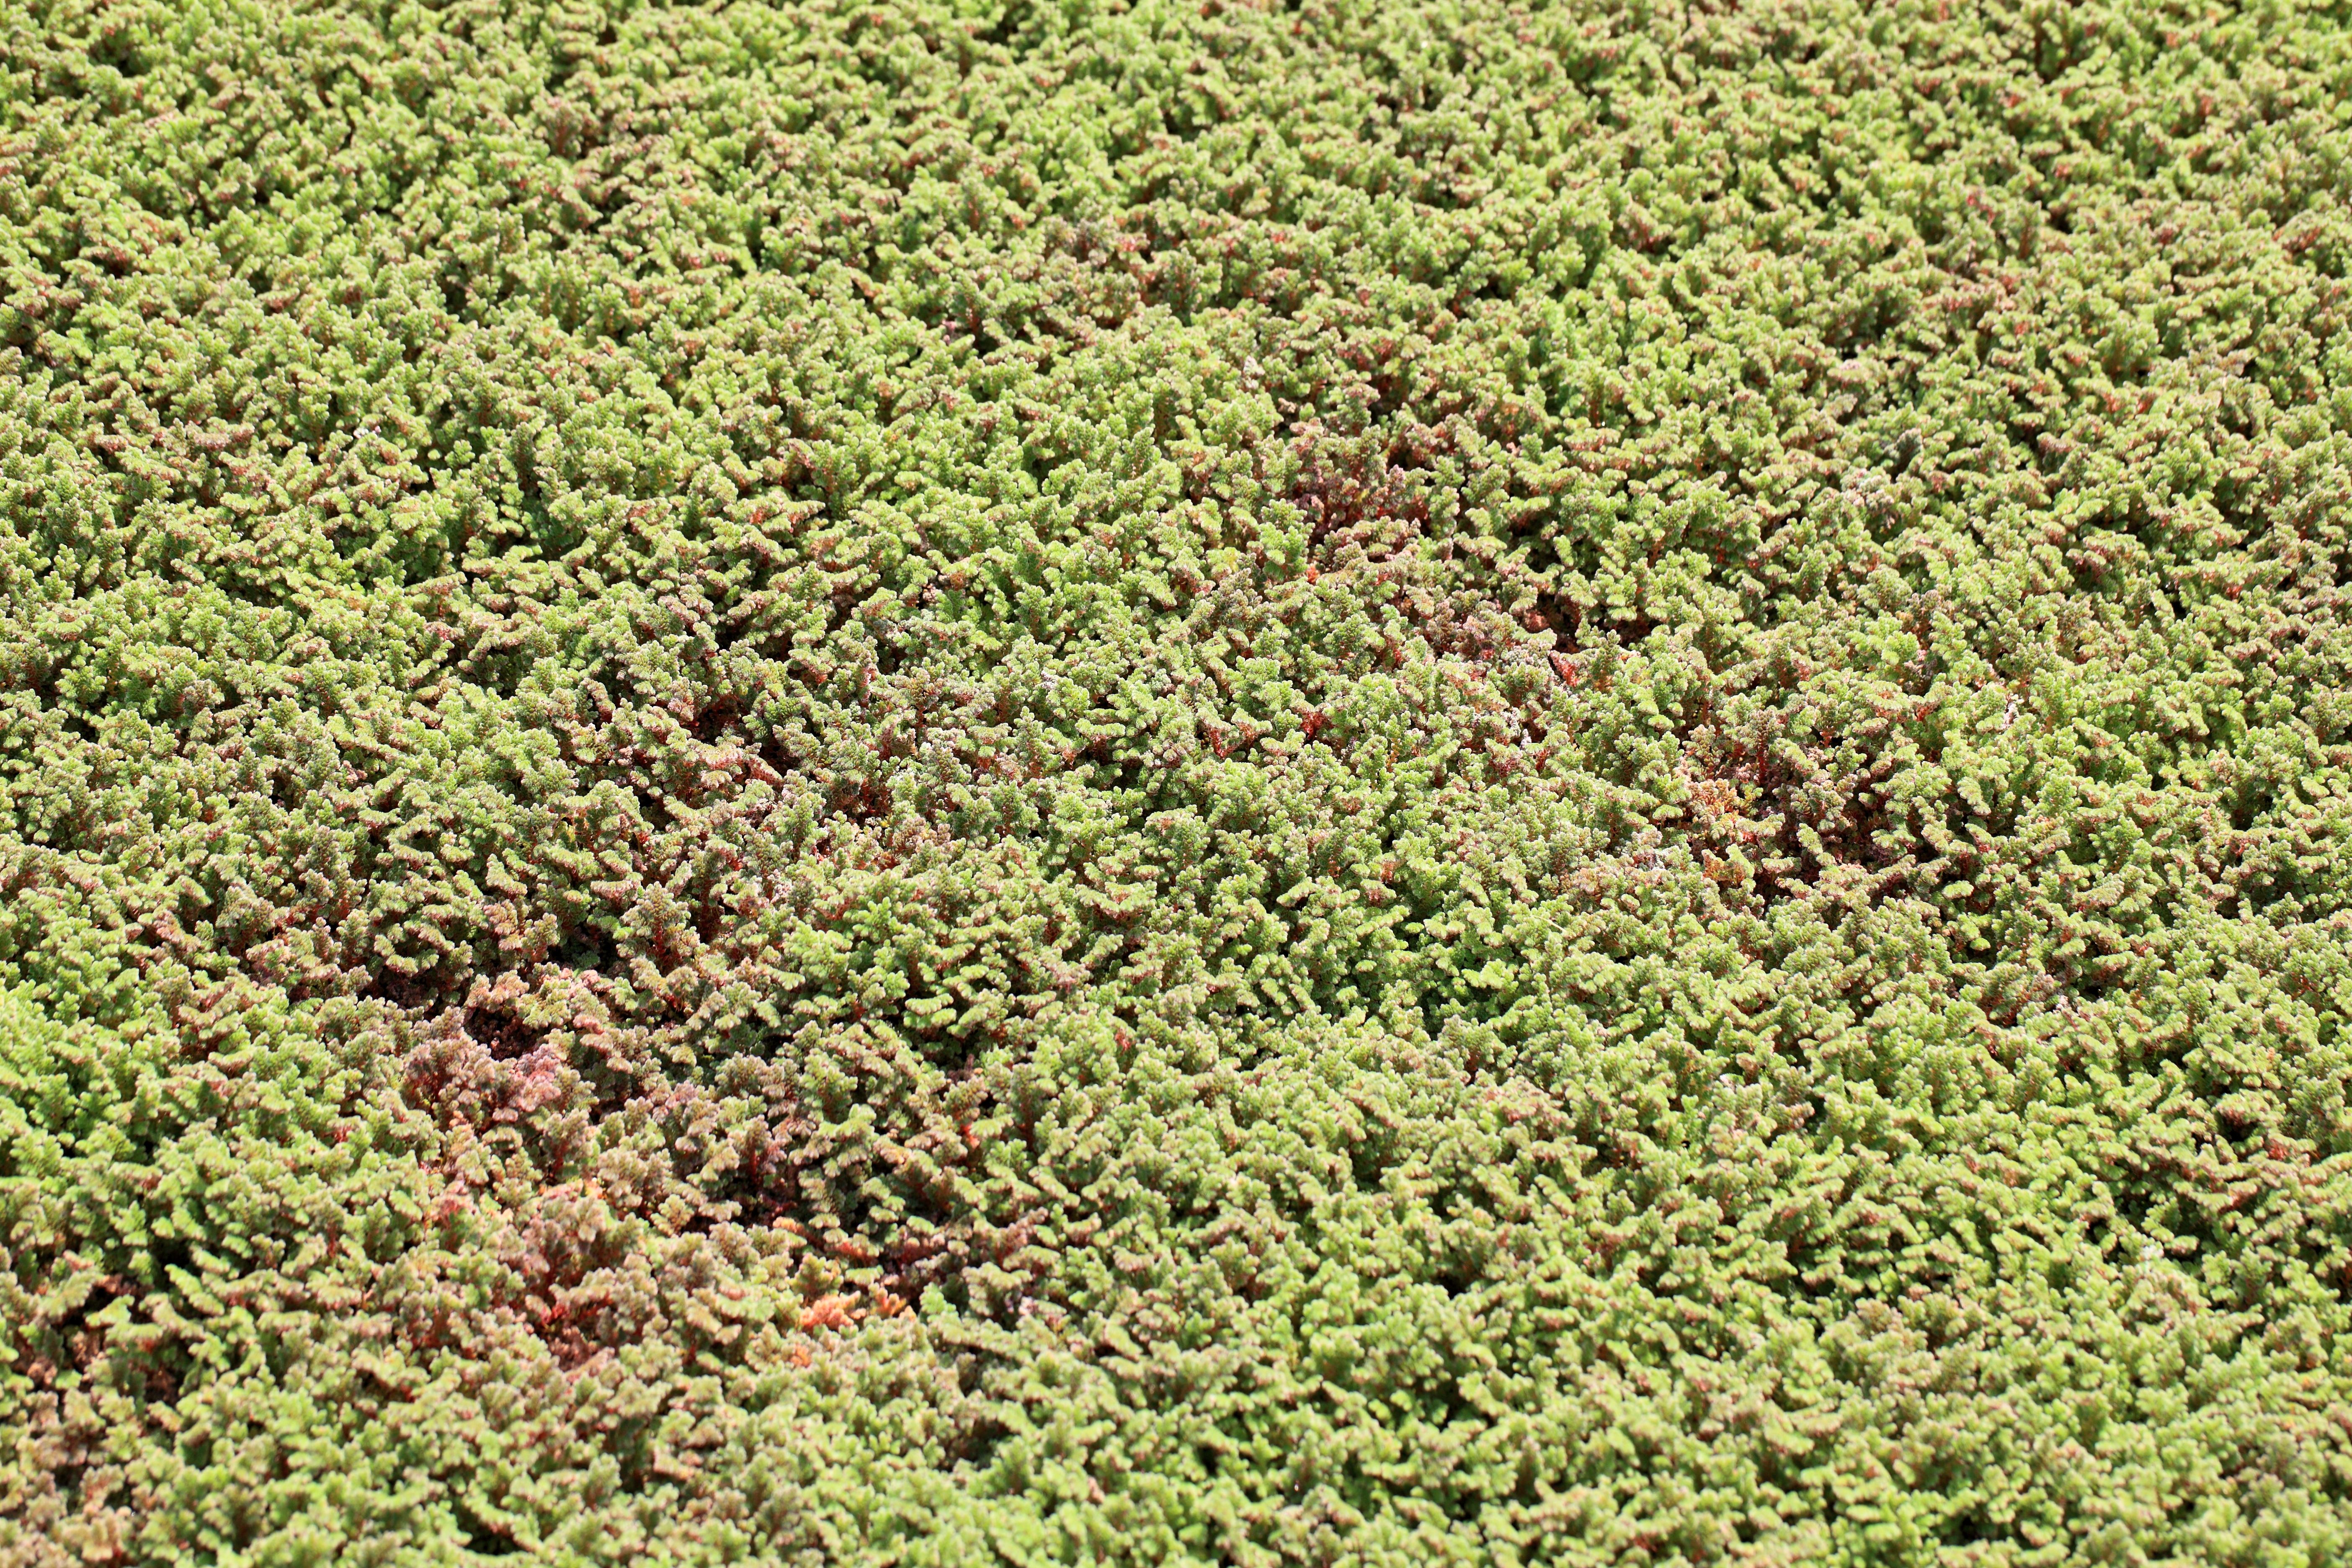
tree, grass, plant, lawn, leaf, flower, moss, pattern, green, high, herb, crop, evergreen, soil, flora, background, vegetation, shrub, groundcover, wallpaper, 5d, hires, markii, ecosystem, hi, res, resolution, hedge, flowering plant, grass family, woody plant, land plant